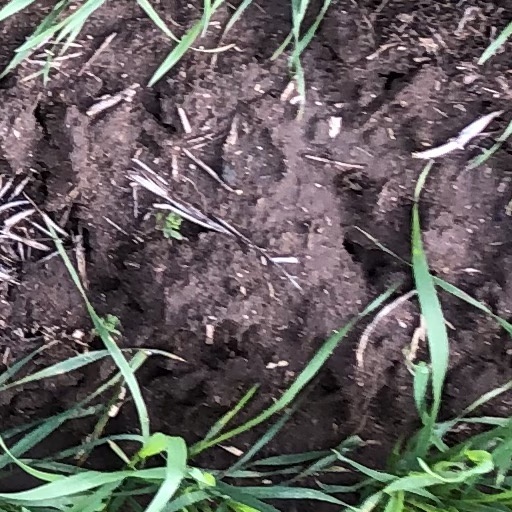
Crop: wheat